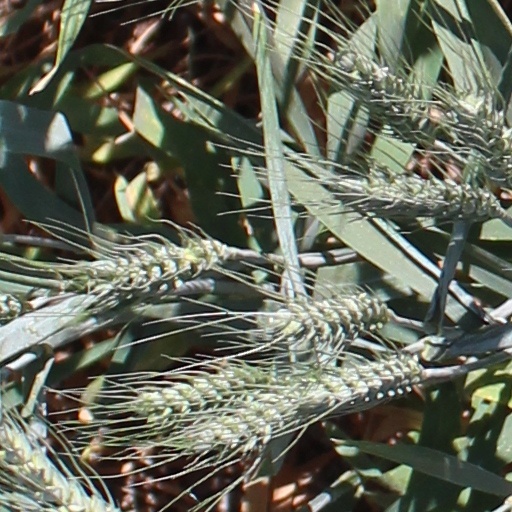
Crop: wheat